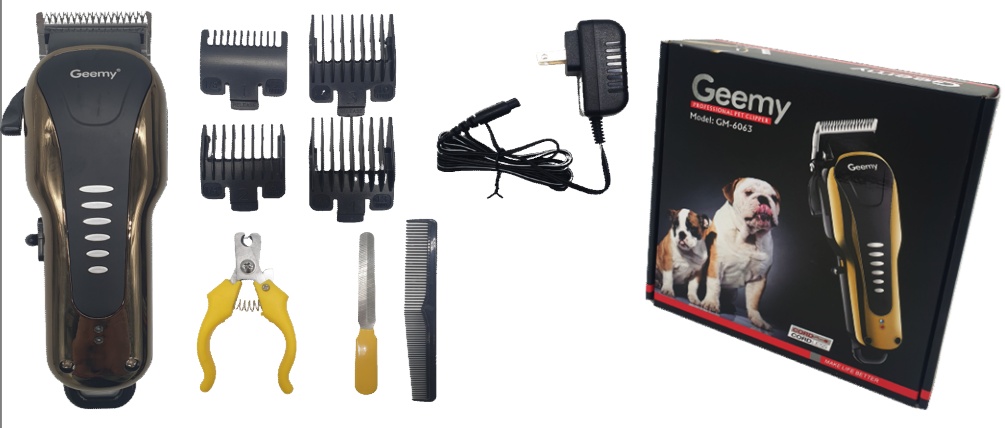
Kit Maquina Peluquera Canina Gm-6063 Profesional + accesorios
Kit Maquina Peluquera Canina Gm-6063 Profesional + accesorios Este juego de 9 piezas incluye todo lo que necesita para arreglar a tu mascota. La cortadora está diseñada especialmente para usar en animales. Cuenta con cuchillas de acero que permanecen afiladas por más tiempo. Las diferentes guías de corte incluidas te permiten elegir de que largo quedará el pelo de tu perro, además incluye tijeras y peine para arreglar detalles del corte junto cepillo de cerda dura para eliminar los pelos sobrantes. -Kit Máquina peluquera de mascotas. -Batería recargable y botón (on-off). -4 Niveles de corte mascotas de marca Gemei en color negro/dorado. -Con luz led indicador de encendido y carga. -Batería ion litio con carga rápida de (4-6h) para usar durante (1-2h). -Incluye cable de carga con adaptador para toma corriente (110V). -Peluquera con 4 niveles de corte más la función de rasurado # cero. -Incluye 4 guías de corte # 1 (3mm) # 2(6mm) # 3(9mm) # 4(13mm). -Incluye pequeño kit de tijera especial corta garras y lima metálica. . Diseño ultra liviano de fácil agarre y aseo práctico (SI es lavable). Largo 17cm Ancho 5cm. Potencia 3W-60Hz /. Peso 400g.
Brand: CasaShock
Category: Animals & Pet Supplies > Pet Supplies > Pet Grooming Supplies > Pet Hair Clippers & Trimmers > Clippers